André Mack

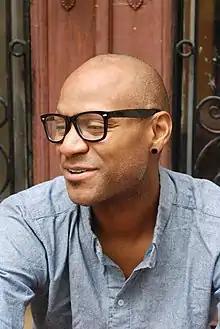
Mack in 2016

André Hueston Mack is an American sommelier and winemaker.